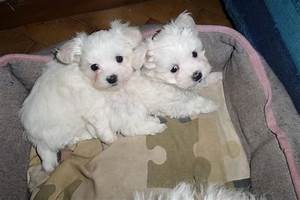
Label: cane